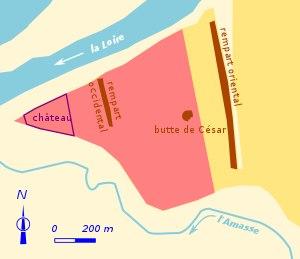
L'oppidum des Châteliers est un site archéologique français de la commune d'Amboise, dans le département d'Indre-et-Loire, en région Centre-Val de Loire. Dominant la ville moderne d'Amboise, il est implanté de manière stratégique sur un éperon calcaire dominant de près de 50 m le confluent de la Loire et de l'un de ses affluents, l'Amasse.